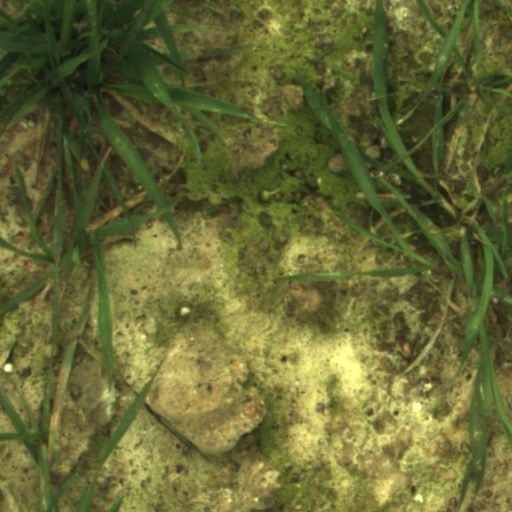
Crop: wheat